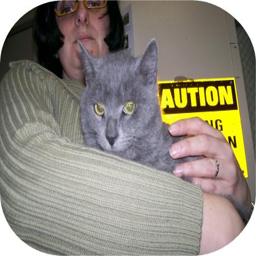
Animal: cats